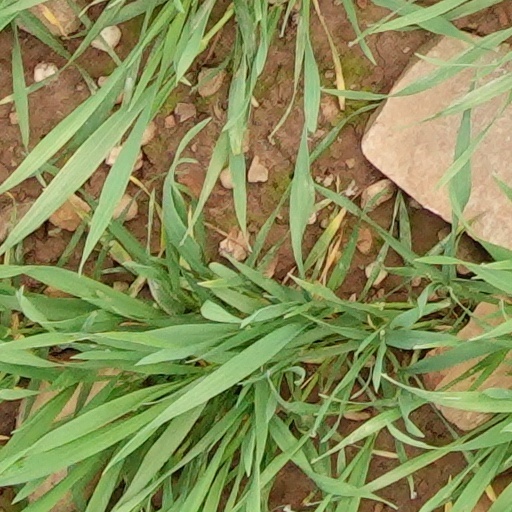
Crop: wheat